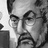
Emotion: sad